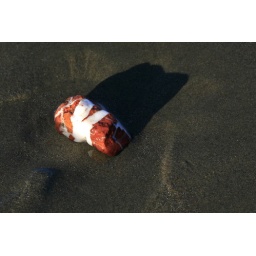
Colorful rock in the water at the North Point Tidepools, 12-3-06, photo by Mike Baird, bairdphotos.com